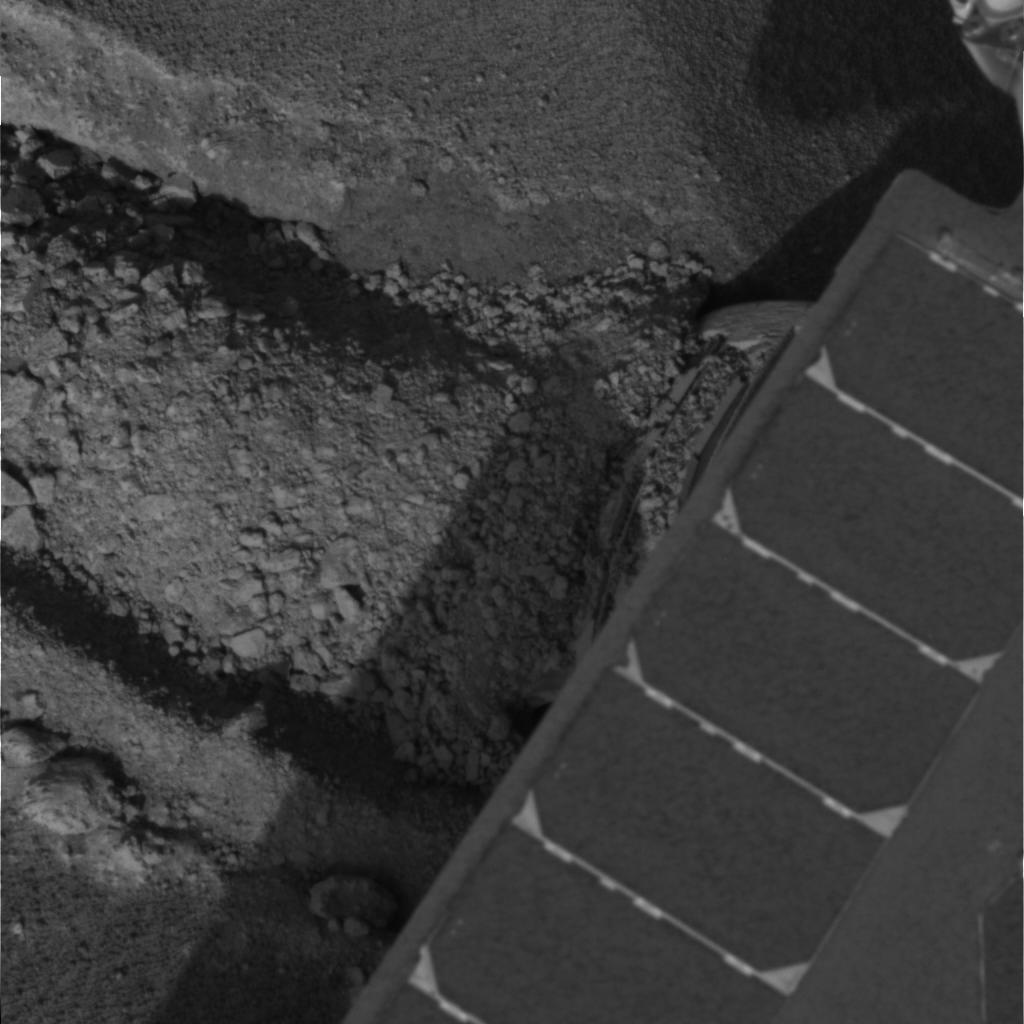
Surface features visible: Rover Deck, Soil Trench, Soil, Spherules, Nearby Surface, Rover Parts